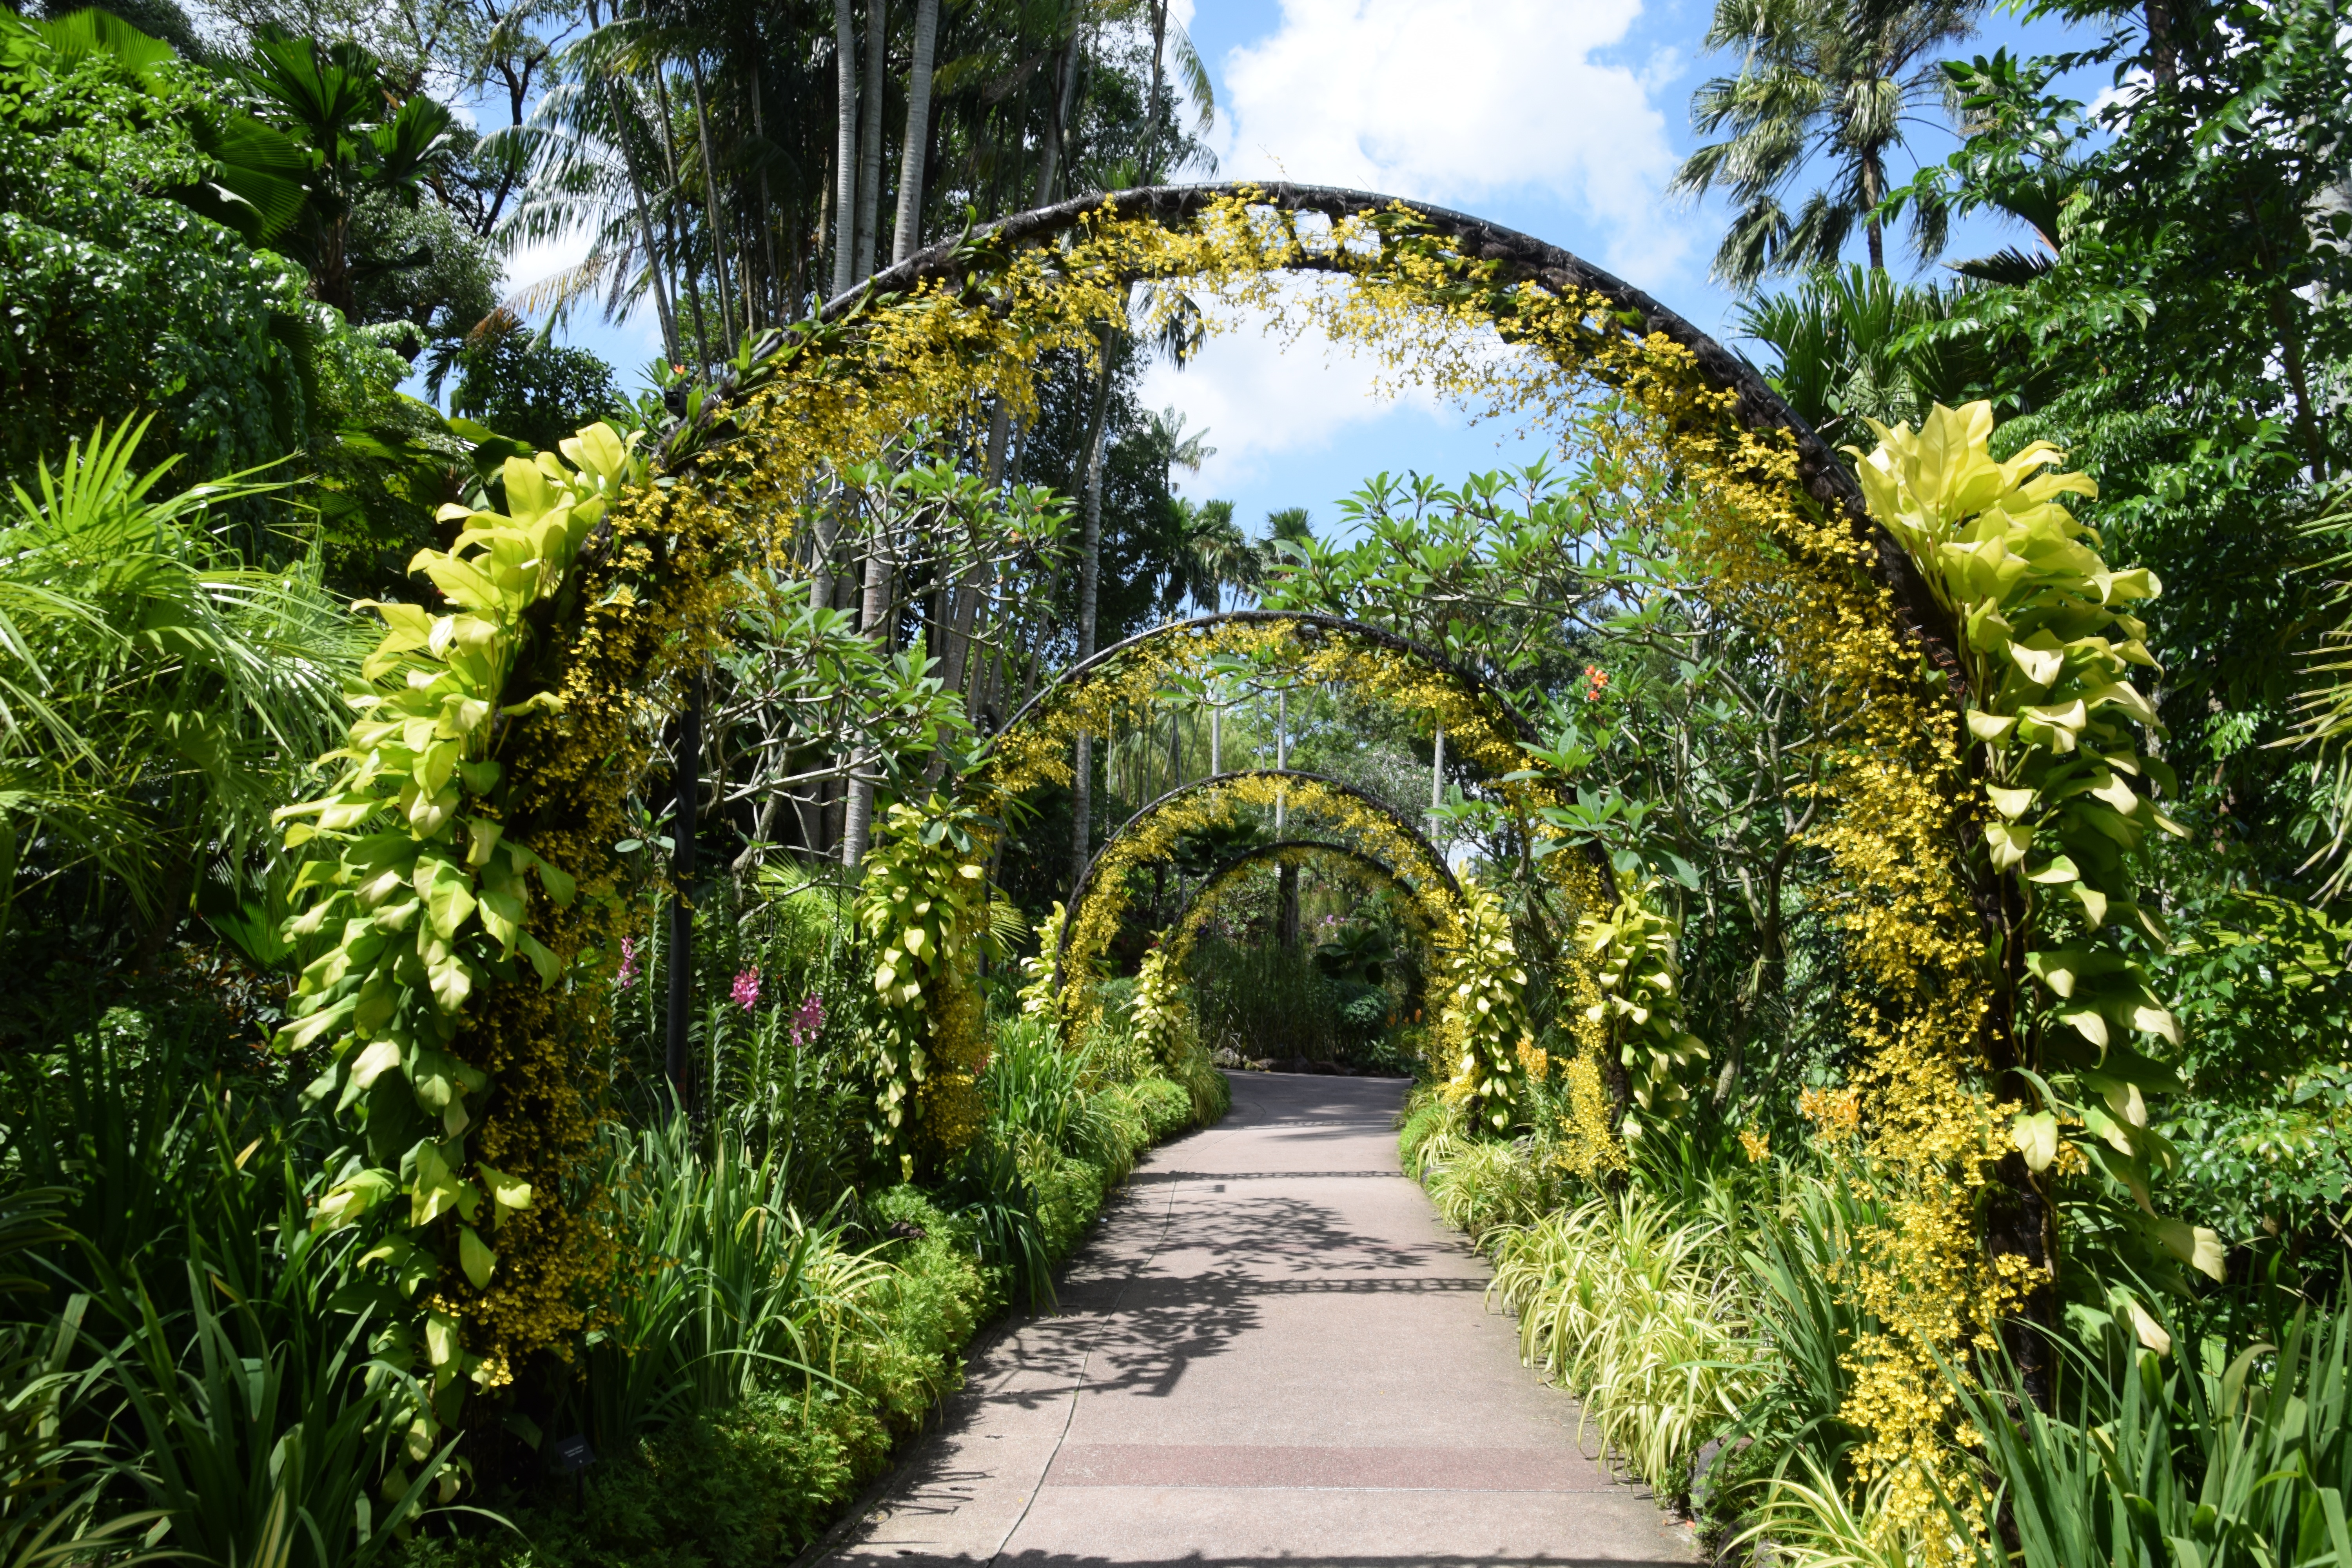
flower, arch, jungle, botany, garden, flora, botanical garden, singapore, orchard flower arch